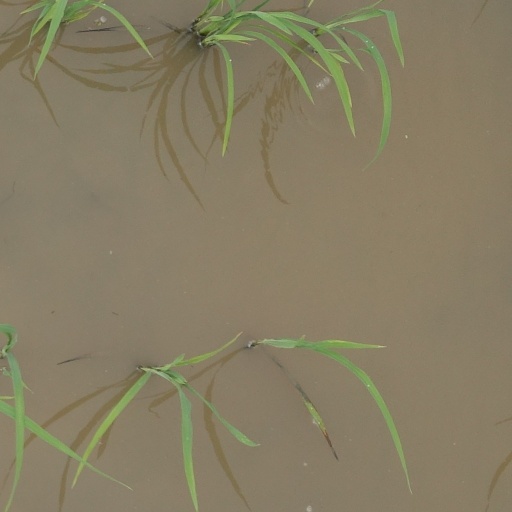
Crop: rice